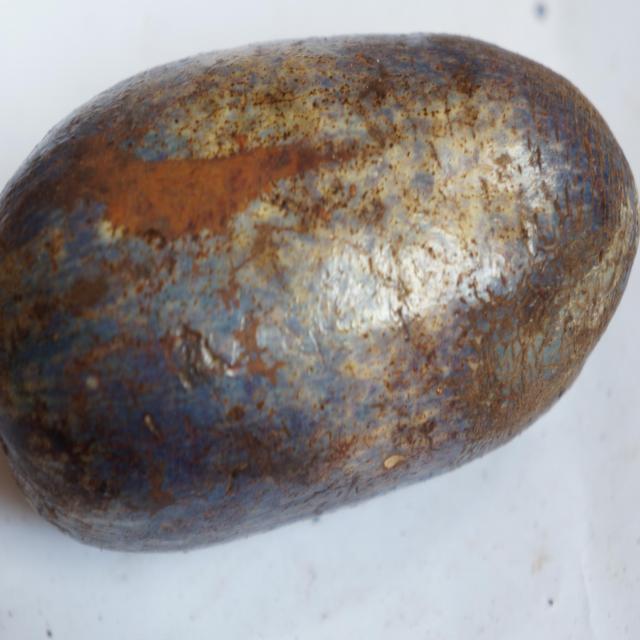
Plum grade: spotted